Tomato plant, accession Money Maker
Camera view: tilt-top (135 deg); turntable rotation: 240 degrees
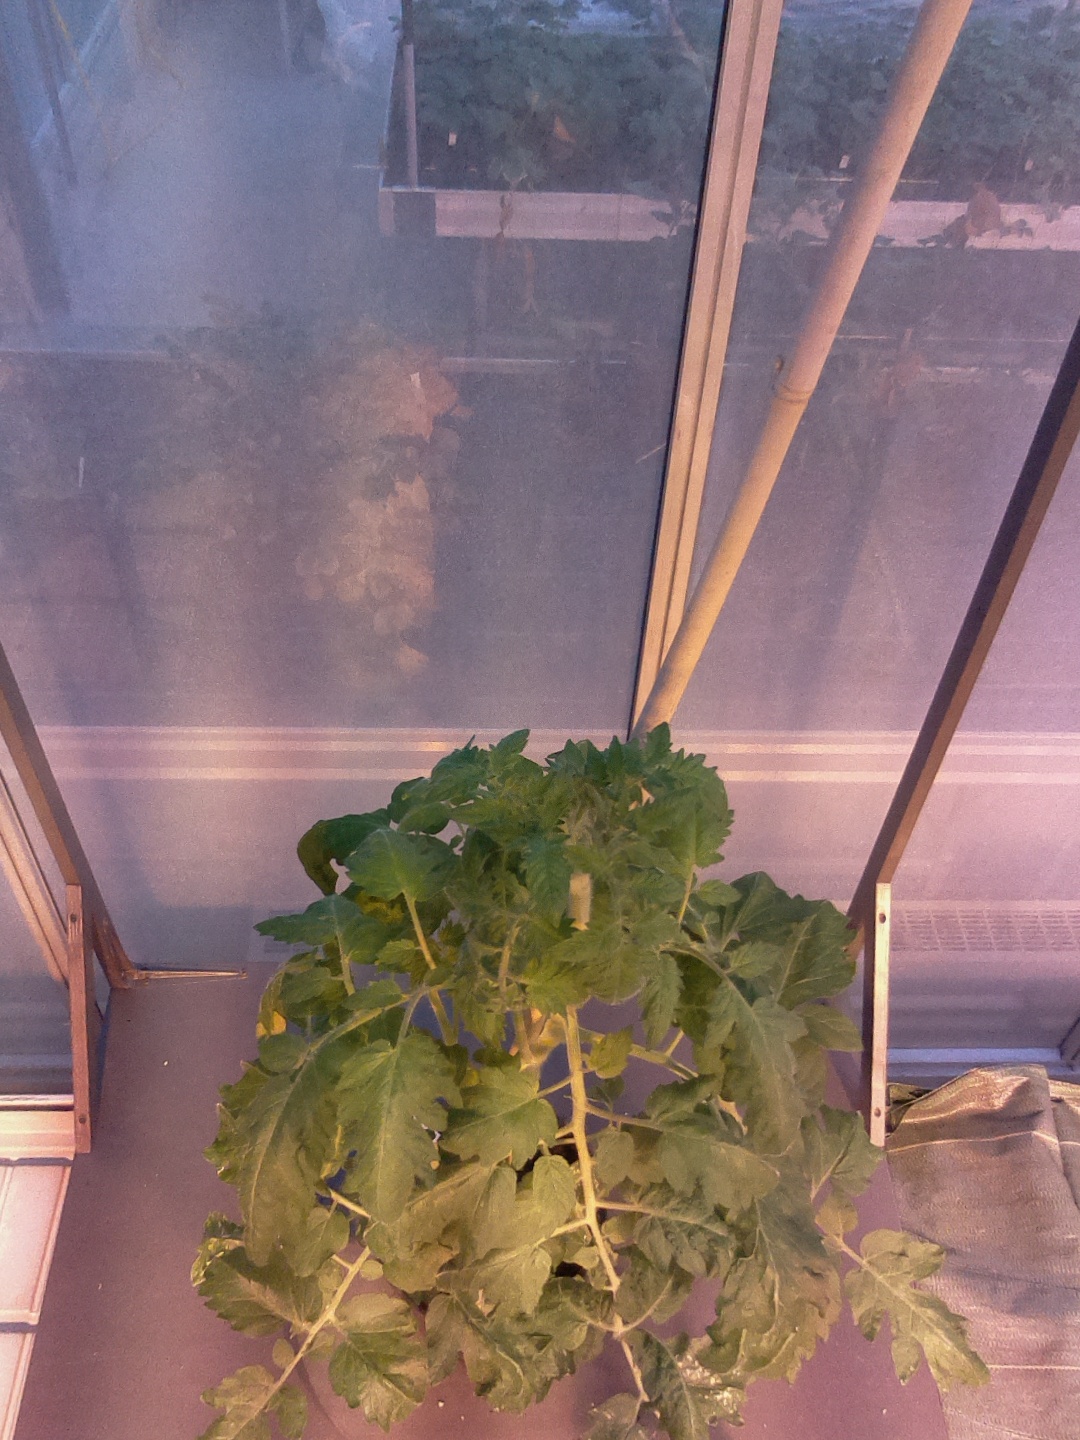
BBCH growth stage 54: 4 inflorescences visible